Baerenthal

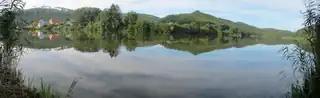
The "grand étang", a popular place for bird-watching activities

Situated on the main road, a farm is composed of two buildings: the home, gabled on the road, dated 1770 on the door of the cellar, and the farm itself, dated 1753, developed in breadth behind the courtyard. Exceptional in the Pays de Bitche, the farm resembles the Alsatian building style. One can see this by the separation between buildings and the farm and by the porch-roof superimposed on the main/front face of the building. The difference to the Alsatian style is that the pan-de-bois is relegated in the second part (that is, the foundations), while the house is constructed with stone and a mix of roughcast lime (pebbles were added in the mix and used to increase the surface area of the house, to increase the rate of evaporation).